Redfern railway station

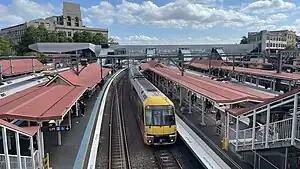
Southbound view of Platforms 5 and 6, taken from the Northern Concourse in October 2023

Redfern railway station is a heritage-listed former railway bridge and now railway station located on the Main Suburban railway line in the Inner City Sydney suburb of Redfern in the City of Sydney local government area of New South Wales, Australia. It was designed by John Whitton and built by Department of Railways. It is also known as Redfern Railway Station group and Tenterfield railway. The property was added to the New South Wales State Heritage Register on 2 April 1999.